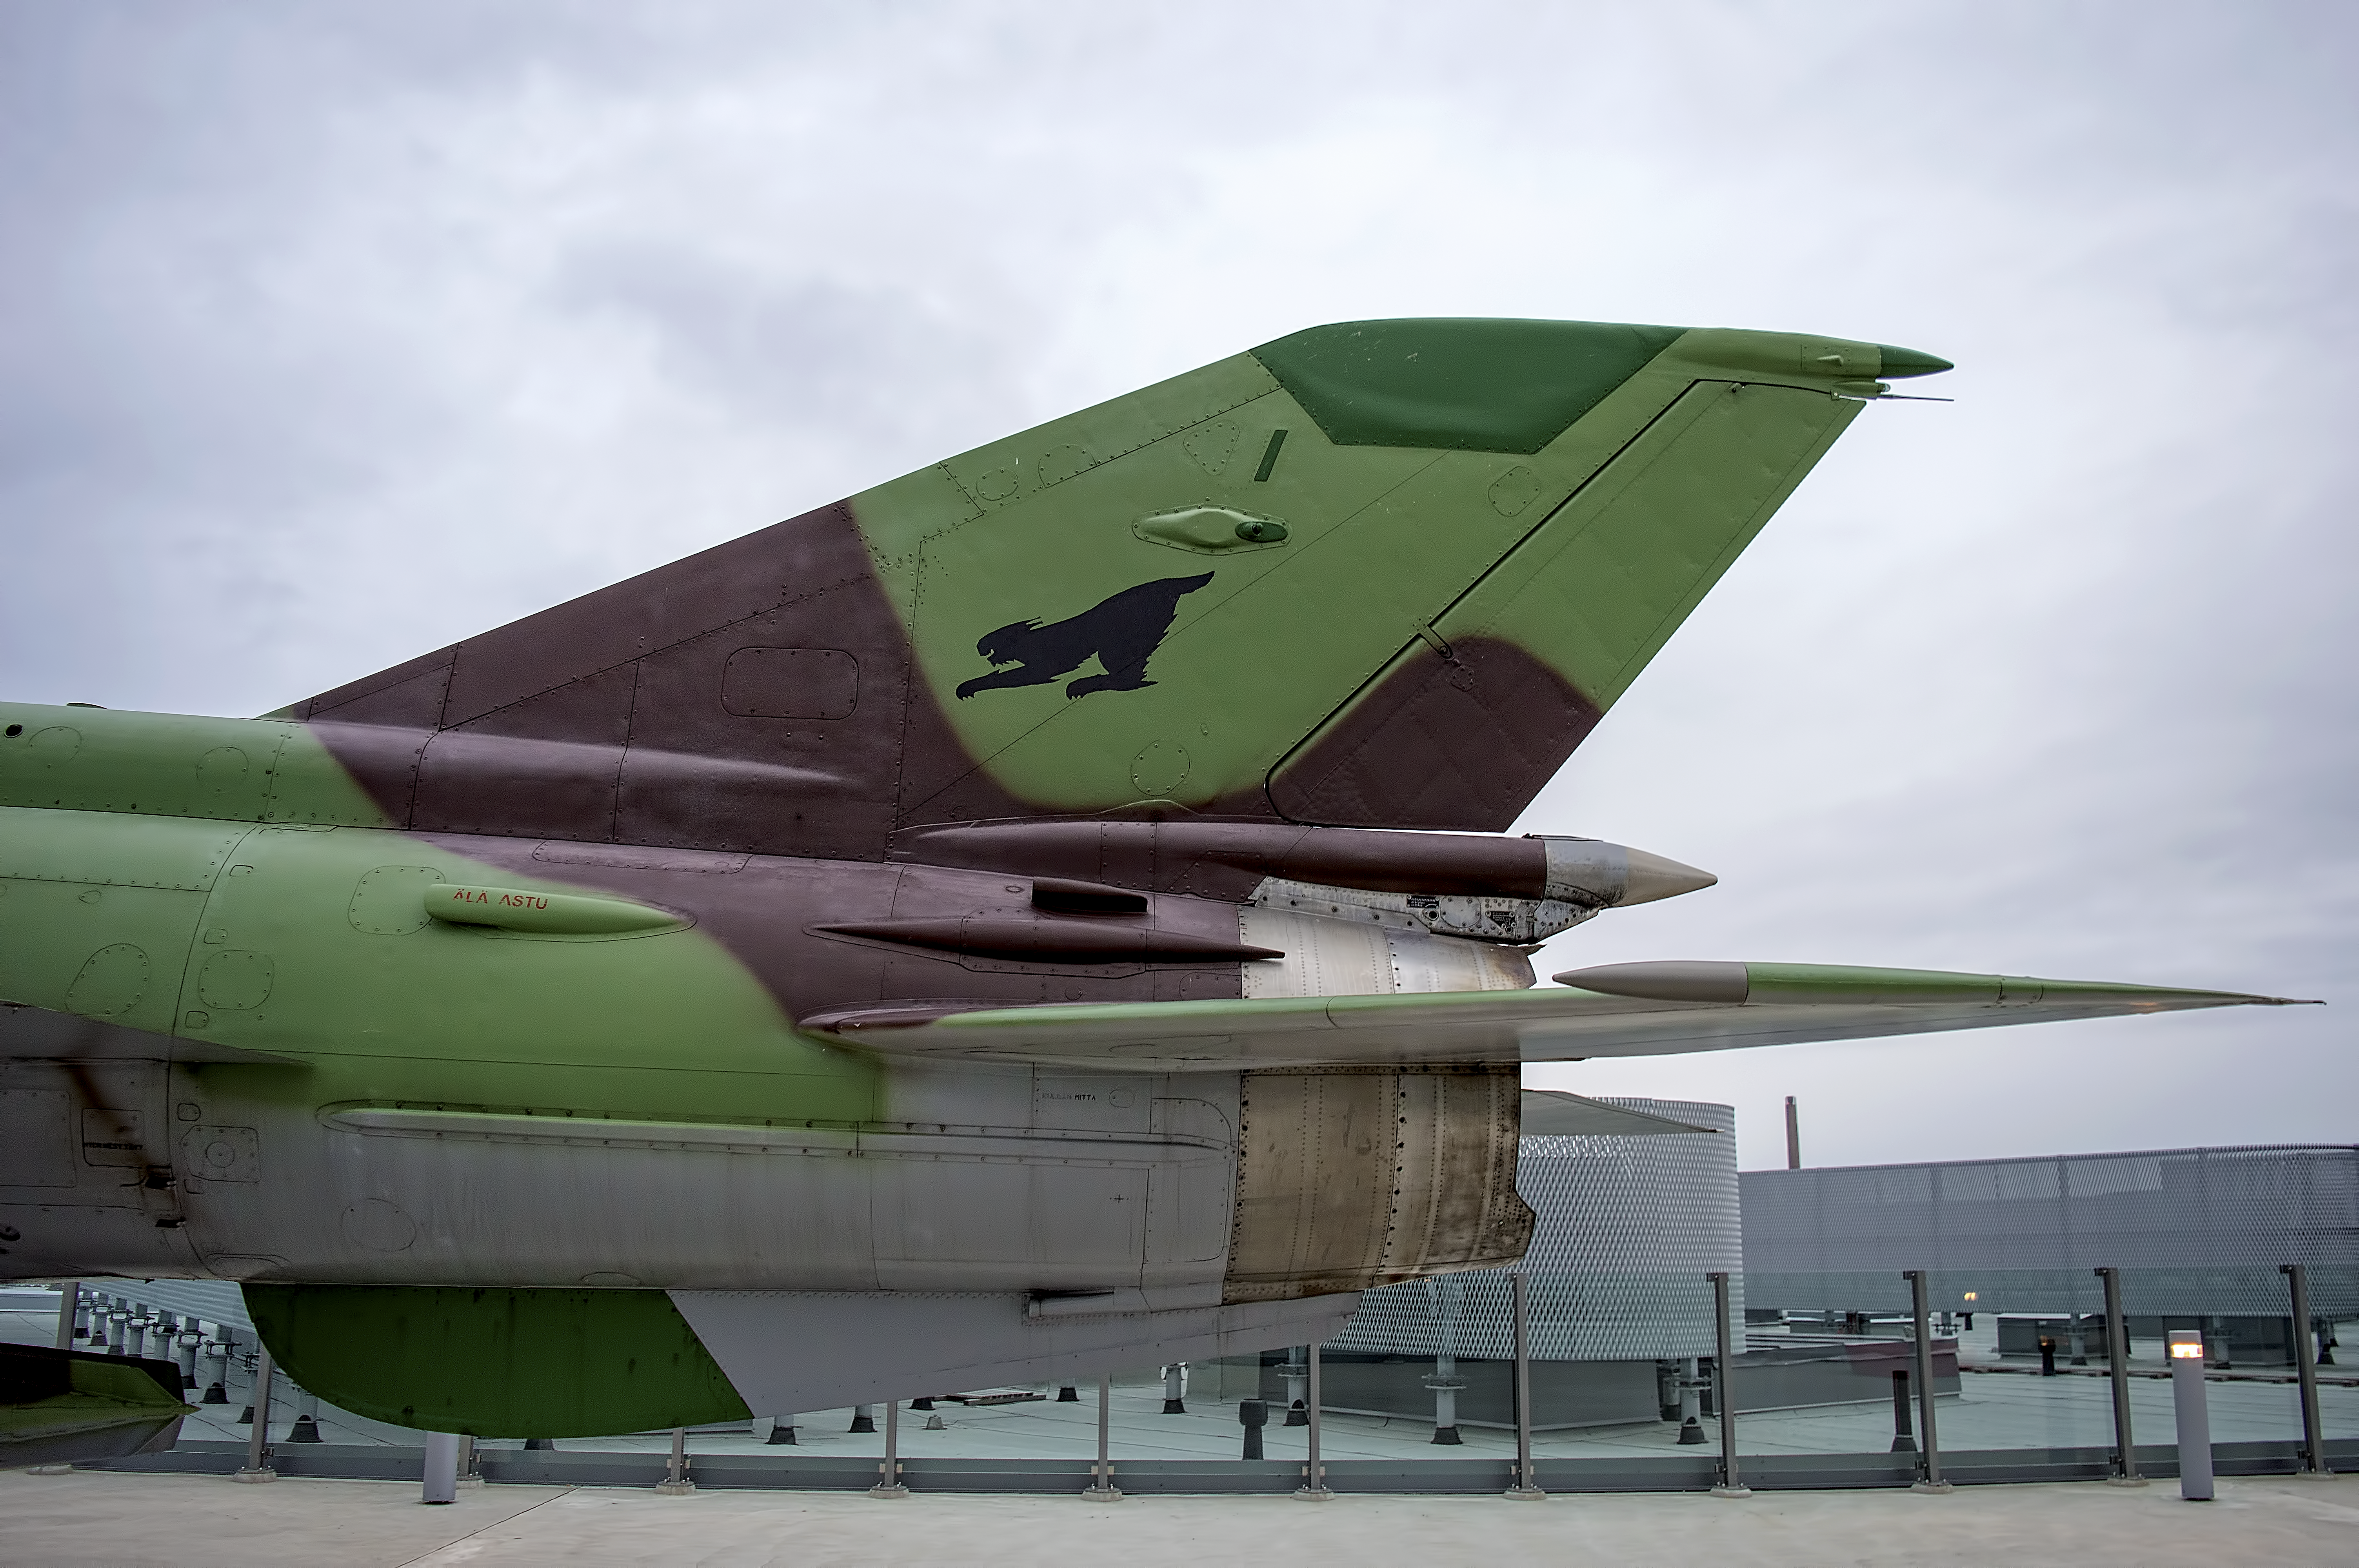
wing, air, airplane, plane, aircraft, 21, cool image, no, tail, aeroplane, 31, finland, helsinki, cool photo, fighter, i, mig, force, finnish, ex, bis, squadron, mig21bis, section, karelia